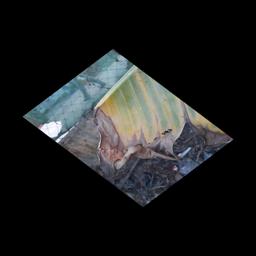
Label: POTASSIUM DEFICIENCY